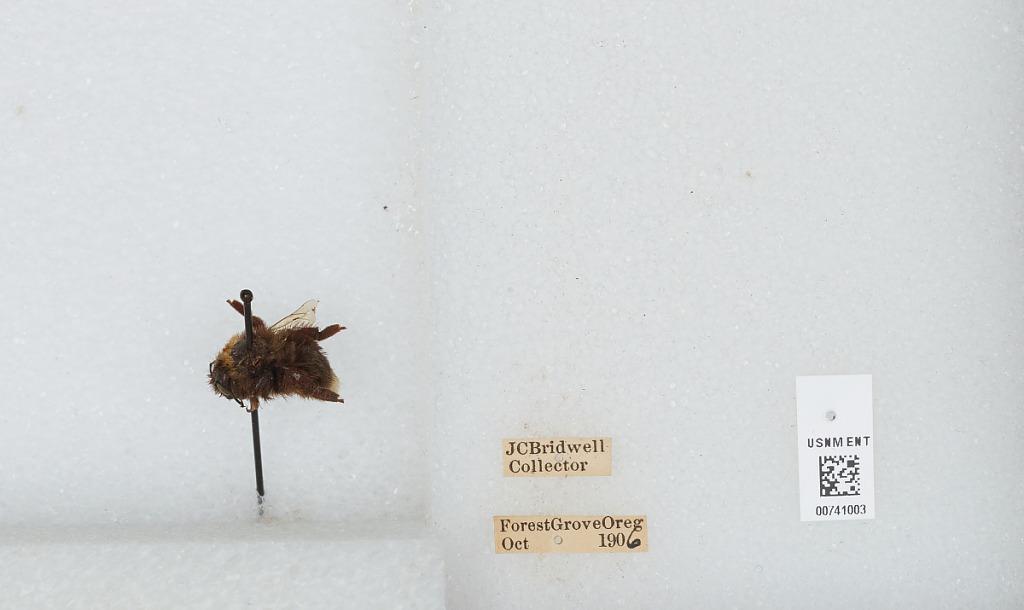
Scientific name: Bombus (Bombus) occidentalis Greene
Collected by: J. Bridwell
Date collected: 1906-10-
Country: United States
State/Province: Oregon
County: Washington
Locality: Forest Grove
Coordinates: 45.5197, -123.111